Will Dawkins

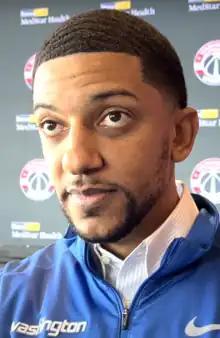
Dawkins in 2023

Will Dawkins is an American basketball executive who is the general manager for the Washington Wizards of the National Basketball Association (NBA). He began his executive career with the Oklahoma City Thunder in 2008 before being hired by the Wizards as the team's general manager in 2023.